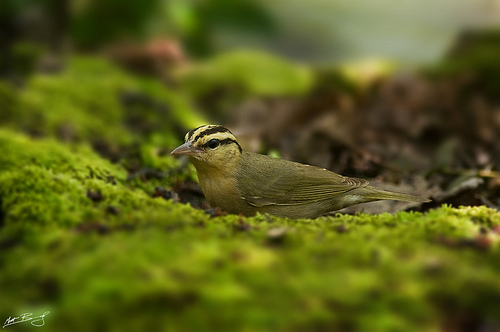
this bird is almost all yellow with black superciliaries and crown stripes.
the bird has a green set of wings, with streaks of black and yellow on its crown and nape.
a small bird with green wings,and a bill that curves down wards
this bird is brown and black in color with a sharp brown beak, and black eye rings.
greenish bird with yellow green and black crown and gray bill.
this particular bird has a yellow breast and yellow head with black crown
this small bird is predominantly green in color, with black lines across its crown and a small bill.
this bird is brown, black, and yellow in color, with a light brown beak.
this bird has yellow breast with a yellow crown and a yellow cheek patch.
this bird has a dark yellow body that lightens as it goes towards the head, its head has black streaks and a short bill.
Species: Worm Eating Warbler